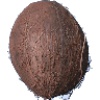
Label: Cocos 1